Leonardo da Vinci

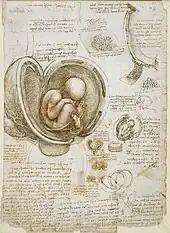
A page showing Leonardo's study of a foetus in the womb, Royal Library, Windsor Castle

In the 1480s, Leonardo received two very important commissions and commenced another work that was of ground-breaking importance in terms of composition. Two of the three were never finished, and the third took so long that it was subject to lengthy negotiations over completion and payment.